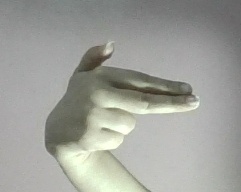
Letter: ghain